Verisign

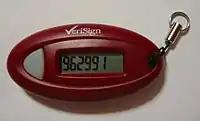
Security token produced by Verisign

Verisign's core business is its naming services division. The division operates the authoritative domain name registries for two of the Internet's most important top-level domains, and , and .name. It is the primary technical subcontractor for the and top-level domains for their respective registry operators, which are non-profit organizations; in this role Verisign maintains the zone files for these particular domains and hosts the domains from their domain servers. In addition, Verisign is also the contracted registry operator for the country code top-level domain (Cocos Islands). Registry operators are the "wholesalers" of Internet domain names, while domain name registrars act as the “retailers”, working directly with consumers to register a domain name address. It formerly was the contracted registry for .gov top-level domains as well as for the country code top-level domain .tv (Tuvalu).